Pauley Pavilion

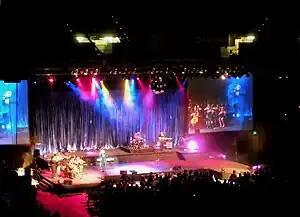
Spring Sing 2009 in Pauley

Pauley Pavilion has been the venue for many other sports championships, concerts, commencement ceremonies and political events.